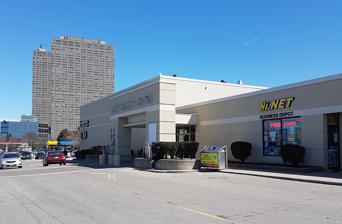
Building: East York Town Centre
Country: Canada
Year built: 1960
Shopping mall East York Town Centre East York Town Centre with Leaside Towers in the background Coordinates 43°42′21″N 79°20′46″W / 43.7057°N 79.3461°W / 43.7057; -79.3461 Address 45 Overlea Boulevard Toronto , Ontario M4H 1C3 Opening date 1960 Management Morguard Owner Morguard No. of stores and services 100+ No. of anchor tenants 2 ( Food Basics and Shoppers Drug Mart ) Total retail floor area 360,045 square feet (33,449.3 m 2 ) No. of floors 1 (Former Target has 2 floors, the mall has a ground floor for offices and an upper floor for a banquet hall) Website www .eastyorkshops .com East York Town Centre is a neighbourhood shopping centre in Toronto , Ontario , Canada. It is located on Overlea Boulevard in the Thorncliffe Park neighbourhood. History The shopping centre was opened to the public in 1960 as the Thorncliffe Market Place in the town of Leaside . Before 1954 the area was the northeast corner of racetrack and grassy area south of where the stables of the old Thorncliffe Park Raceway were. It began with two anchors, Sayvette and Steinberg's . The Sayvette department store dissolved in 1977. Woolco opened in the space where Sayvette previously occupied. Woolco was bought by Walmart in 1994. This location was unionized and eventually was sold to Zellers . Zellers went in liquidation and closed in June 2012, making way for Target 's entry into the Canadian market . Construction began in December 2012 to convert the Zellers store into a Target store, which opened March 25, 2013. Target Canada announced its closure of all its 133 stores in Canada (including the East York Town Centre location). In mid-2016, Thorncliffe Bowlerama closed down and was replaced with Fit4Less . In 2021, the former Target location was used as a pop-up vaccine clinic during the COVID-19 pandemic in Toronto . Atrium Food Court Mall Access Former Target location divided into several shops, main focus on community References